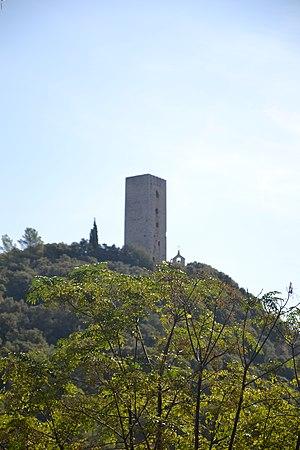
Taradelle de Taradeau
Taradeau est une commune française située dans le département du Var, en région Provence-Alpes-Côte d'Azur.